Balduin Dahl

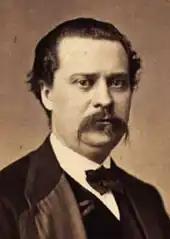
Balduin Dahl.

Christian Florus Balduin Dahl (6 October 1834 – 3 June 1891) was a Danish composer and conductor. He spent a portion of his career with Den Kongelige Livgarde. He was the son of a musician at Tivoli Gardens. After the death of Hans Christian Lumbye, Dahl took over as the conductor of the daily concerts given at Tivoli Gardens. Dahl was considered one of the "great features" of Tivoli when he led the orchestra; his baton was presented to the orchestra by Danish-American musical director Victor Bancke on a visit to Copenhagen.